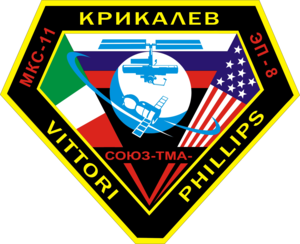
John Phillips
Soyuz TMA-6 emblem
John Lynch Phillips er en amerikansk astronaut og videnskabsmand.